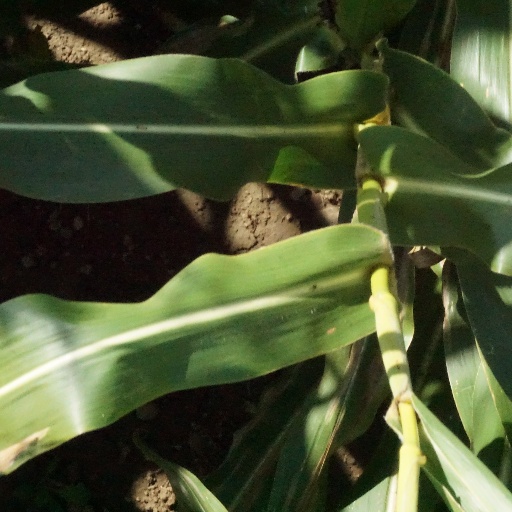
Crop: maize; corn